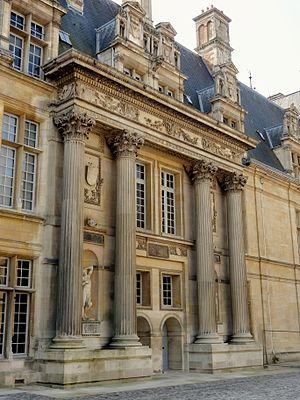
Aile méridionale, péristyle côté nord, sur la cour.